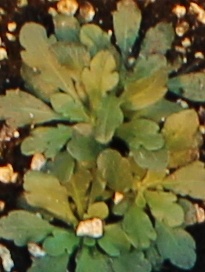
Label: Horseweed